Mithras of Fiano Romano

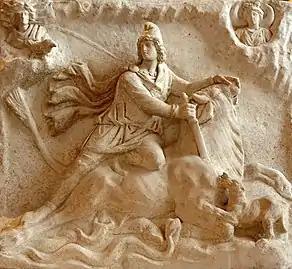
Obverse of the bas-relief: the tauroctony

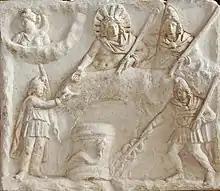
Reverse of the bas-relief: the mithraic banquet

Starting from the 1st century BC and up to the 4th century AD Mithraism was very widespread and relevant in Roman Empire and, although the mystery character of this religion, many are the finds found but the Mithras of Fiano Romano, both for its completeness and complexity of the symbolism reported that for the artistic quality of the work, as well as for the excellent conservation, it is one of the best, so much so that Cumont defined it ""an exceptional representation, which distinguishes it from ordinary images, so numerous, of the god of tauroctony" ".